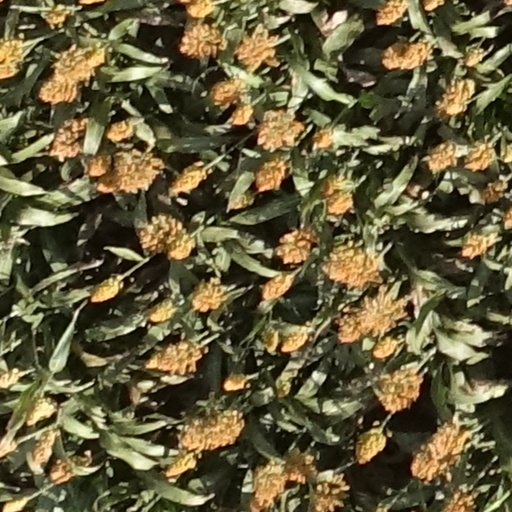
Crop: sorghum